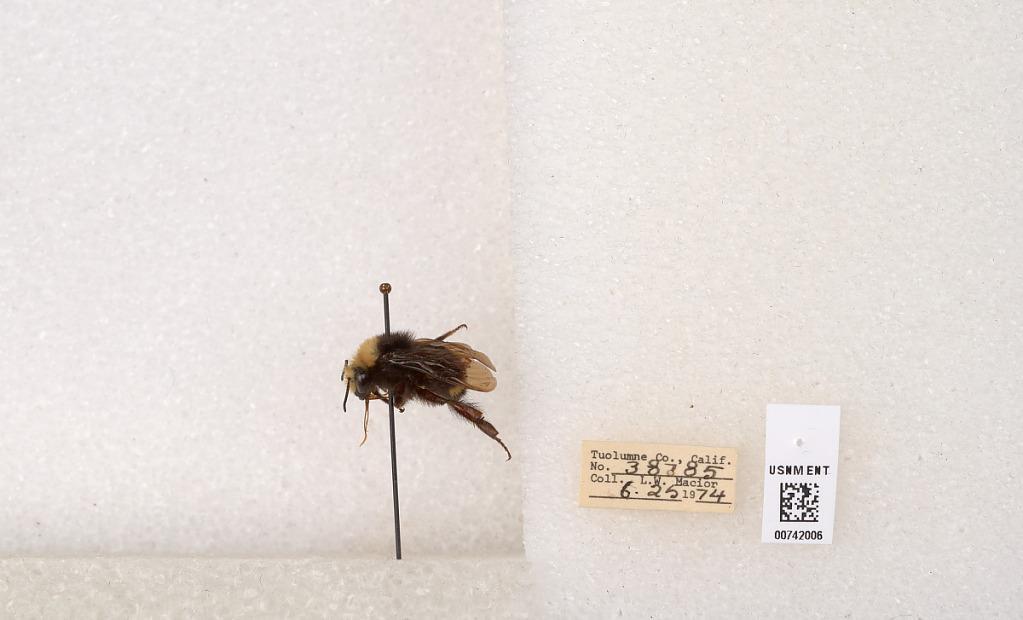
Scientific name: Bombus (Pyrobombus) vosnesenskii Radoszkowski
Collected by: L. Macior
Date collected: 1974-6-25
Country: United States
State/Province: California
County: Tuolumne
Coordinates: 37.9712, -120.228